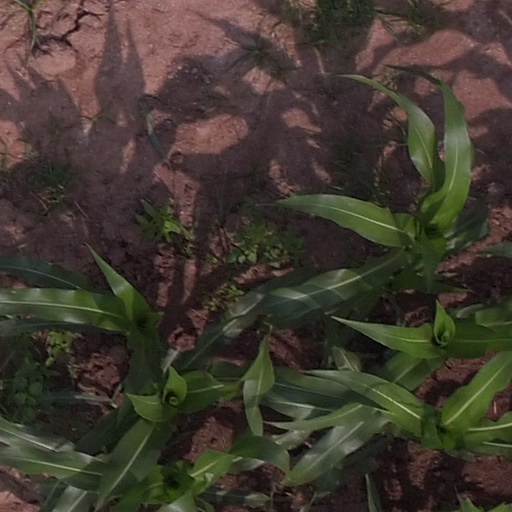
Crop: maize; corn